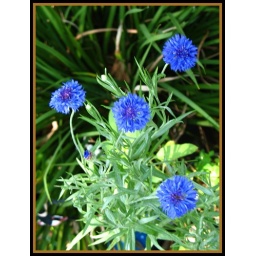
Intense blue flowers over silvery leaves. My garden, Houston, Texas. April, 2008.